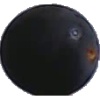
Label: Grape Blue 1